George Rice (died 1779)

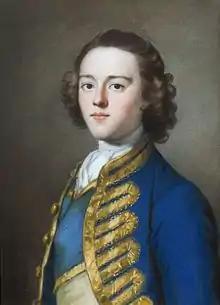
Portrait of Rice by William Hoare

George Rice (1724 – 3 August 1779) was a Welsh politician and courtier. He became Vice-Admiral of Carmarthen, Lord Lieutenant of Carmarthenshire, and Lord Commissioner of the board of trade under the Duke of Newcastle.